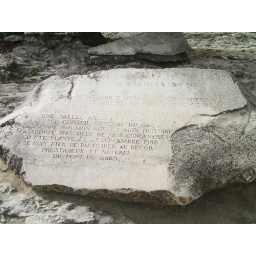
this rock explains the olive tree that has been around since 902